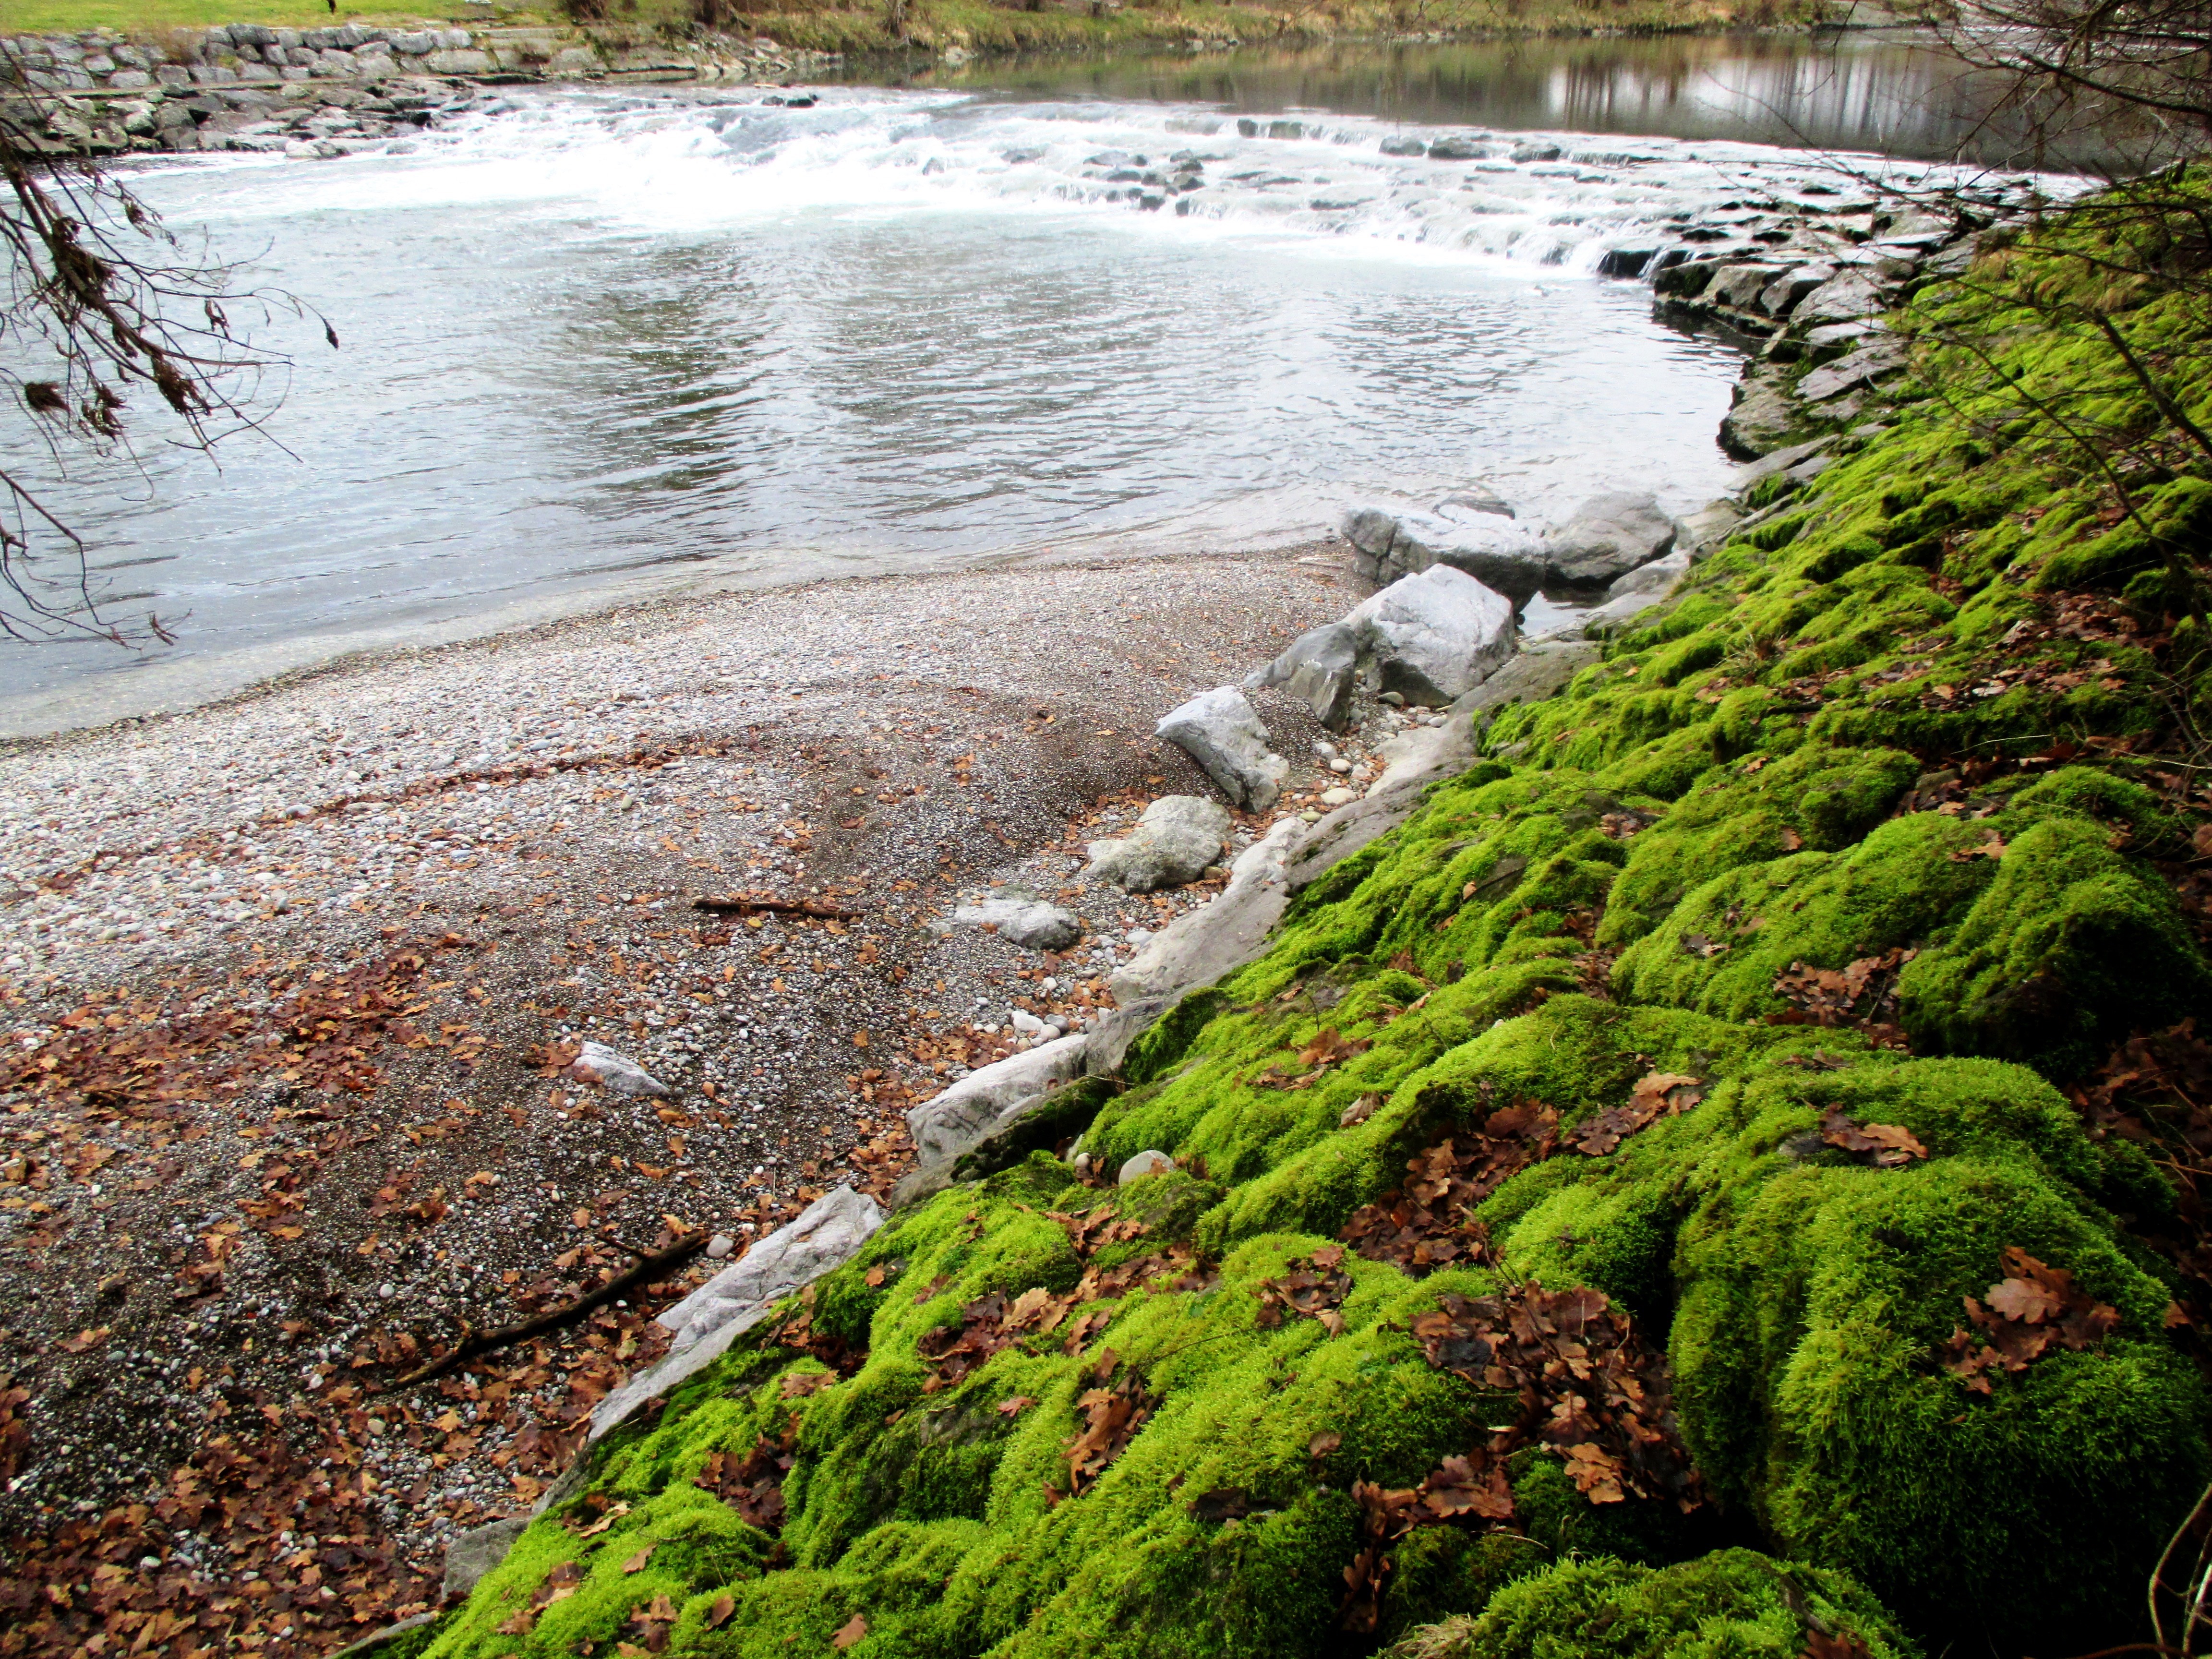
landscape, tree, water, nature, forest, rock, waterfall, wilderness, leaf, river, moss, stream, pebble, rapid, body of water, leaves, stones, bank, rainforest, switzerland, habitat, february, water feature, bemoost, thurgau, natural environment, b rglen, thur